Anything for a Quiet Life (short story collection)

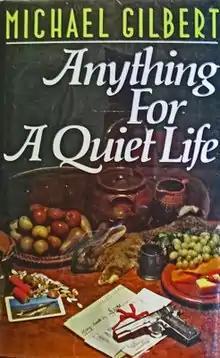
First edition (UK)

Anything for a Quiet Life and Other New Mystery Stories is a collection of nine short stories by the British writer Michael Gilbert published in the United Kingdom by Hodder and Stoughton in 1990 and in the United States by Carroll & Graf the same year. Gilbert, who was appointed CBE in 1980, was a founder-member of the British Crime Writers' Association. The Mystery Writers of America named him a Grand Master in 1988 and in 1990 he was presented Bouchercon's Lifetime Achievement Award. All nine stories had previously appeared in "Ellery Queen's Mystery Magazine". All of them take place in a fictional English coastal town called Shackleton-on-Sea that is situated in the south of England not far from Brighton and Hove. In spite of Gilbert's usual low-key urbanity in his style, a number of them have an unexpected grimness about them. "Michael was an exceptionally fine storyteller, but he's hard to classify," said one of his British publishers after his death. "He's not a hard-boiled writer in the classic sense, but there is a hard edge to him, a feeling within his work that not all of society is rational, that virtue is not always rewarded.".